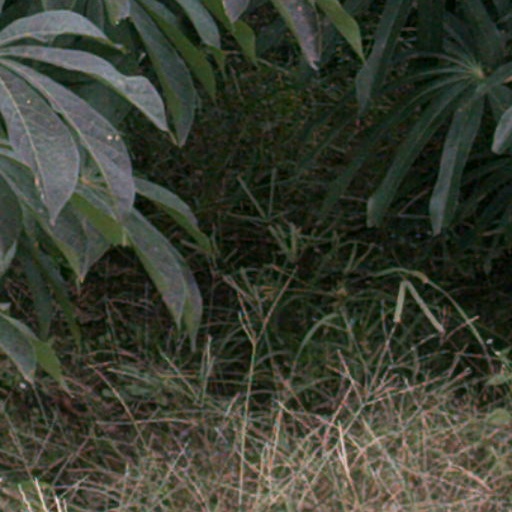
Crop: cassava